Jake Peavy

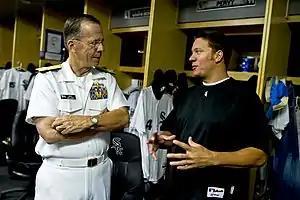
Peavy with Michael Mullen, 17th Chairman of the Joint Chiefs of Staff

In 2010, Peavy started 2–5 with a 6.05 ERA. Peavy then won five consecutive starts with a 1.99 ERA. On July 6, while pitching in the second inning against the Los Angeles Angels of Anaheim, Peavy injured his right arm and immediately walked off the field. He was diagnosed with a detached latissimus dorsi muscle in his back. He underwent surgery on July 14, 2010, at the Rush University Medical Center in Chicago and was knocked out for the remainder of the season.